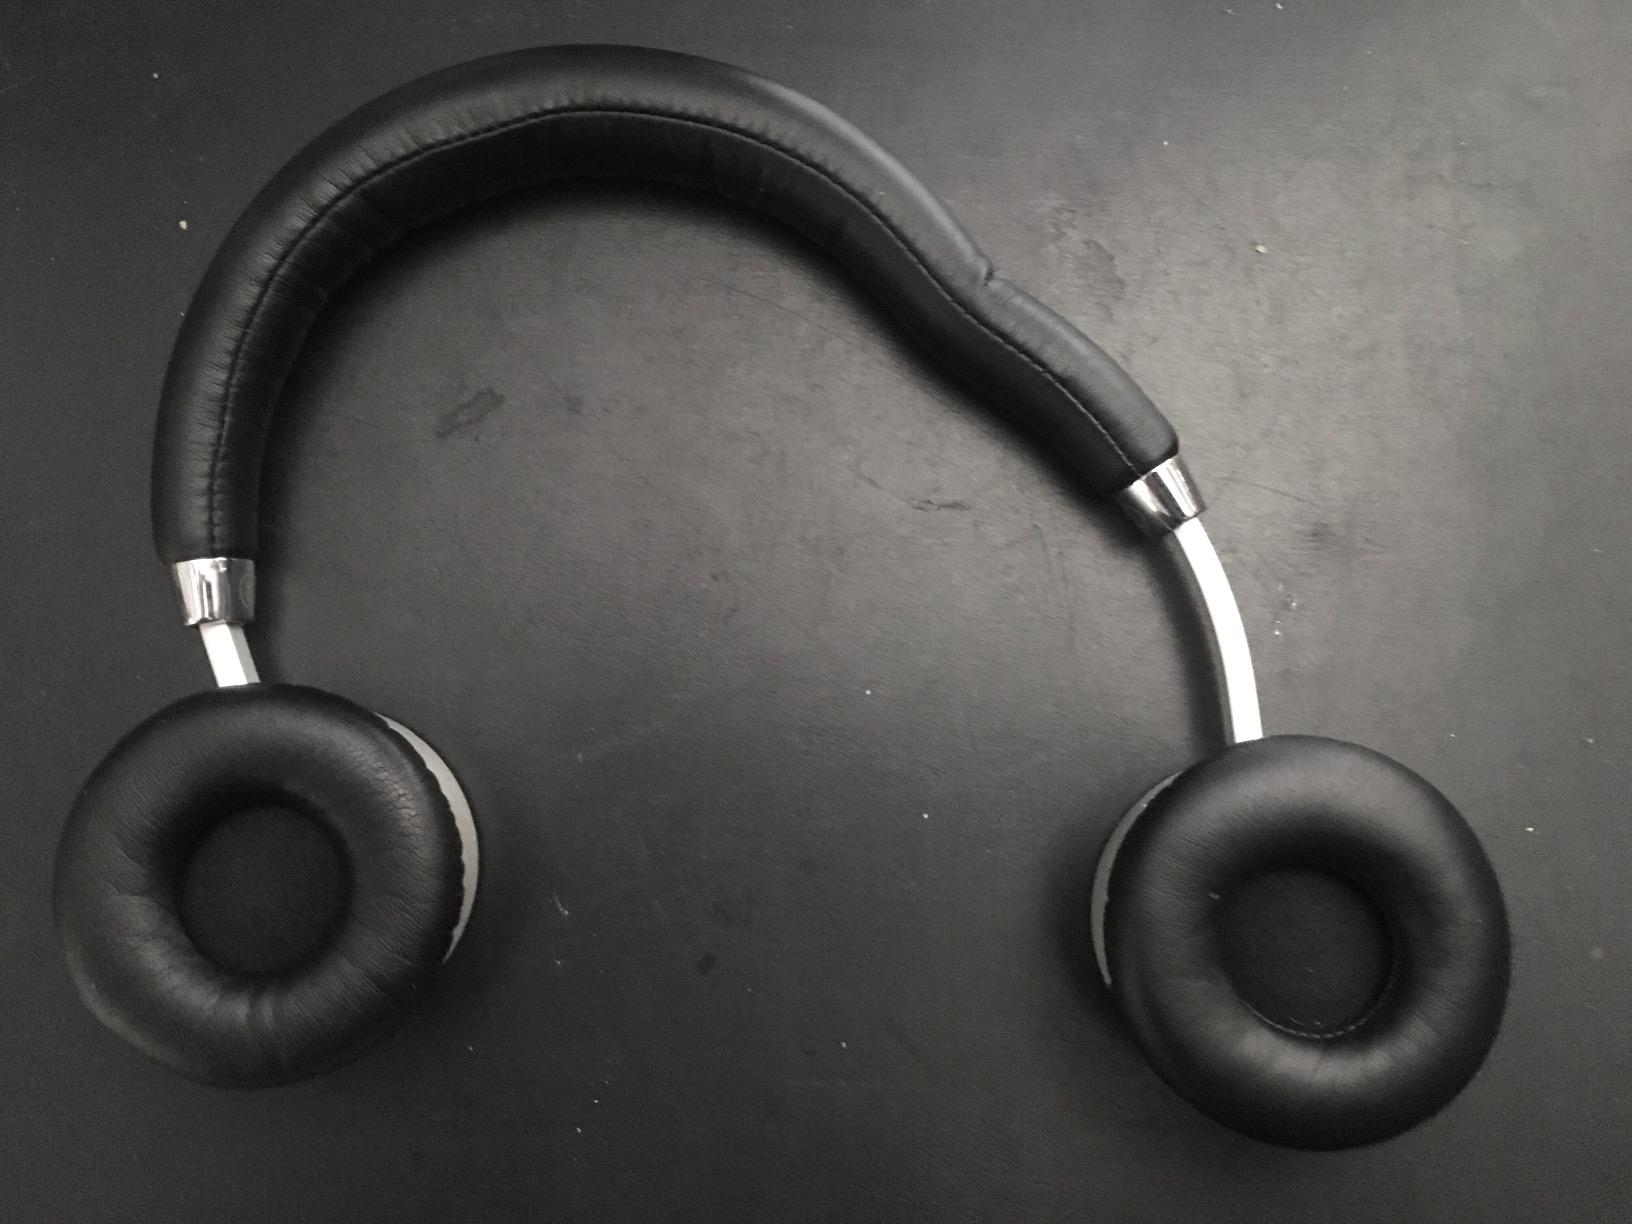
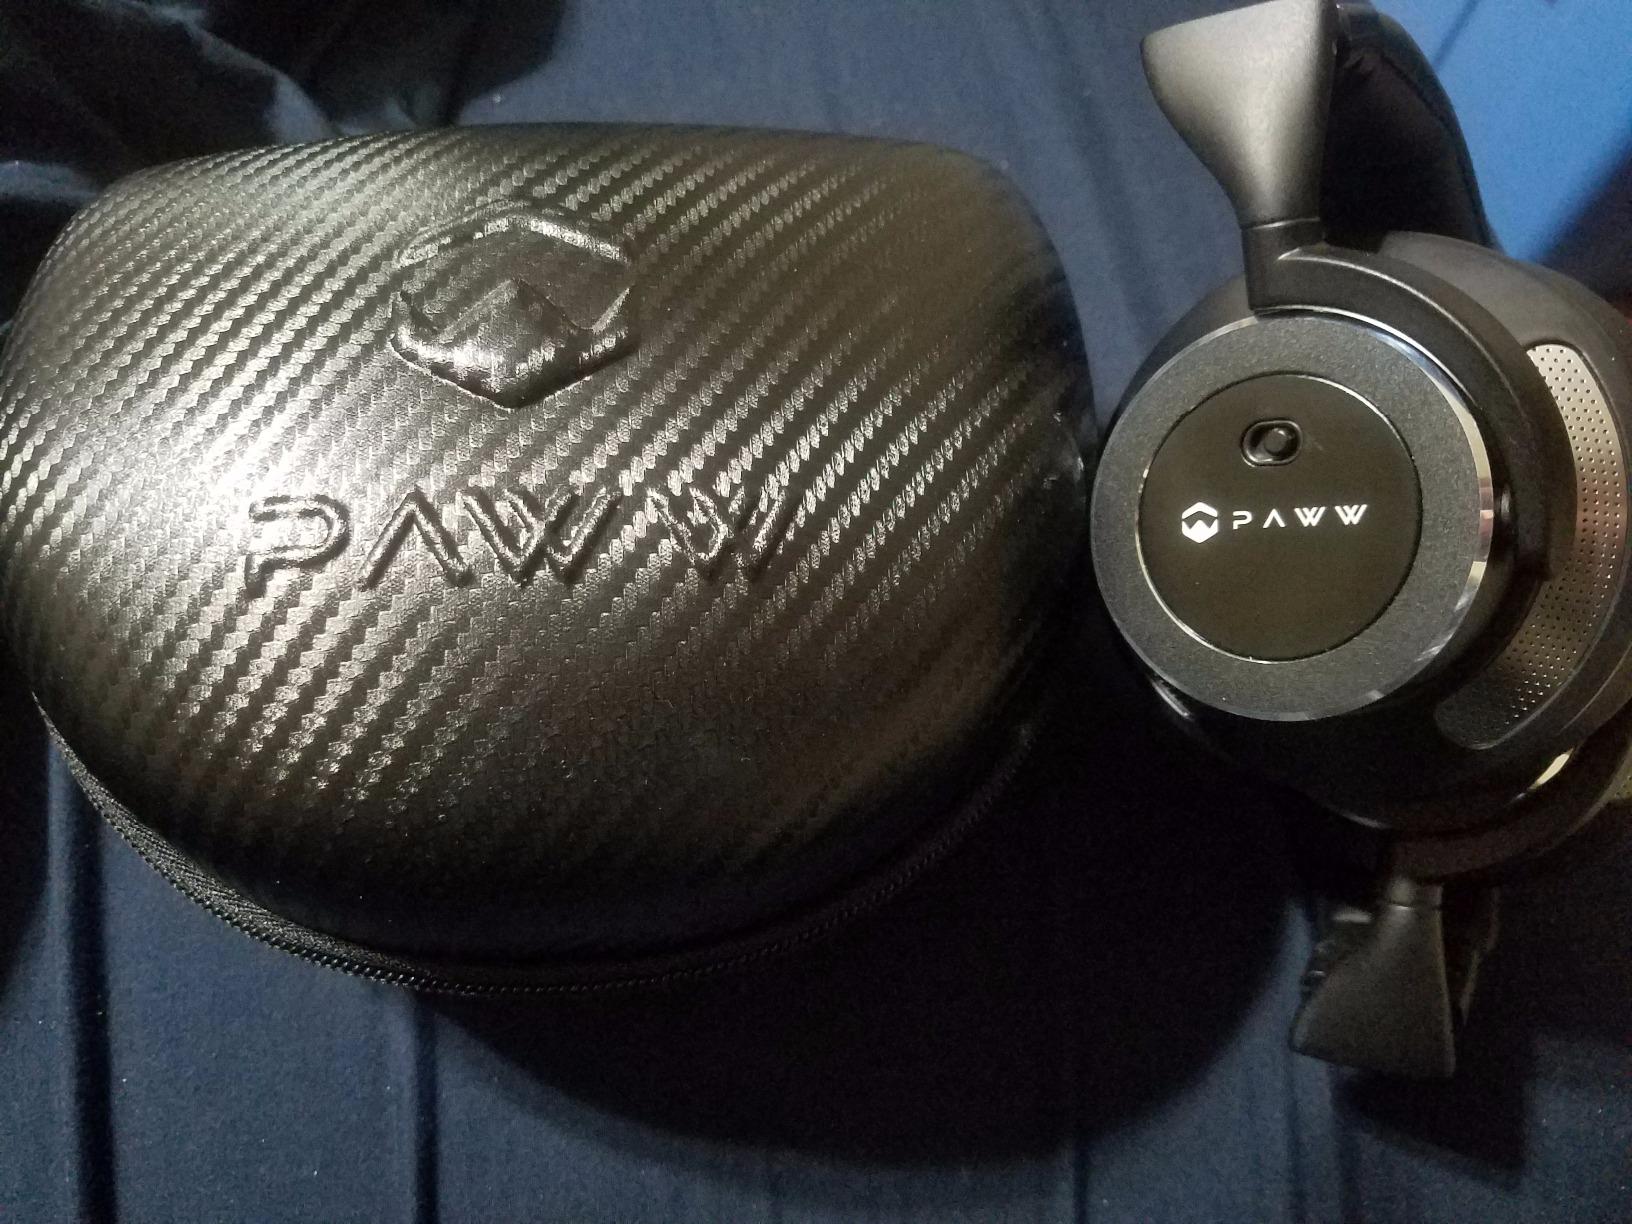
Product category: headphones
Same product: no